Giesegaard

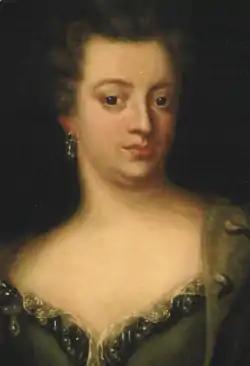
Anna Sophie Schack

In 1736, Anna Sophie Schack took over Giesegaard after Christian Carl Gabel was unable to repay his debts. In her will, she established , ensuring that the estate could not be sold or divided among heirs. However, due to heavy mortgages, Stamhuset Giesegaard was not officially established until 1766.